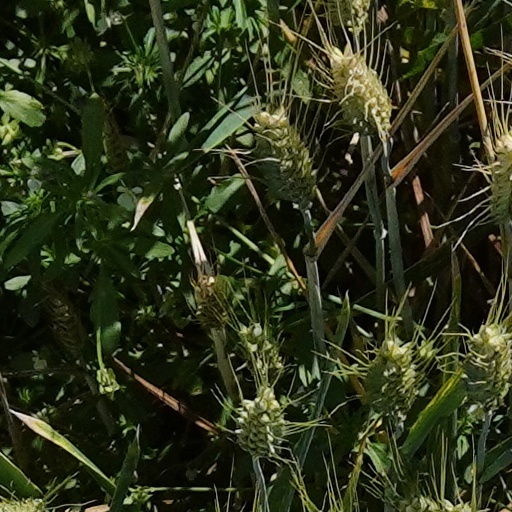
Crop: wheat